Lekë Dukagjini

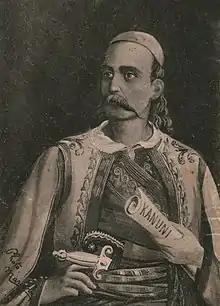
Postcard illustration of Lekë Dukagjini in 19th century folk clothing holding the Kanun

Lekë III Dukagjini (1410–1481), mostly known as Lekë Dukagjini, was a 15th-century member of the Albanian nobility, from the Dukagjini family. A contemporary of Skanderbeg, Dukagjini is known for the "Kanuni i Lekë Dukagjinit", a code of law instituted among the tribes of northern Albania. Dukagjini is believed to have been born in Lipjan, Kosovo.